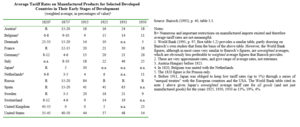
Le libre-échange est un principe visant à favoriser le développement du commerce international en supprimant les barrières nationales tarifaires et non tarifaires susceptibles de restreindre l'importation des biens et des services. Au sens strict, la notion ne s'étend pas aux mouvements de travailleurs ou de capitaux. Il s'oppose au protectionnisme et au mercantilisme.
Le droit de douane ou tarif douanier est un impôt prélevé sur une marchandise à importer dès qu’elle franchit la frontière de l’autre pays. Il constitue l'un des principaux instruments du protectionnisme : en rendant plus chers les produits étrangers importés, cette pratique cherche à en décourager la consommation et à favoriser les industries locales. Il est utilisé pour favoriser l'industrialisation par substitution aux importations.